List of compositions by Carl Nielsen

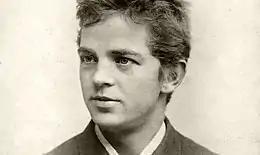
Nielsen in 1884

Miscellaneous unpublished early manuscripts in the Royal Library, Copenhagen